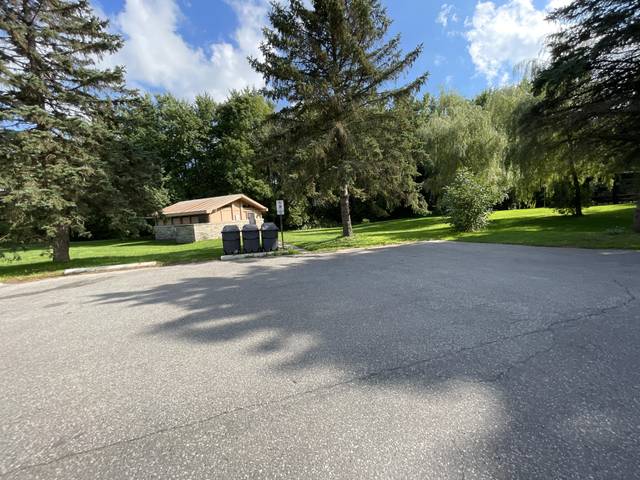
Region: Canada
Coordinates: 43.535, -80.253